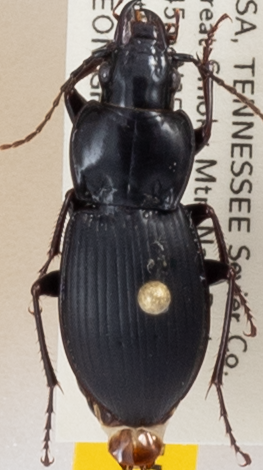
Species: Cyclotrachelus sigillatus
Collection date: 2019-09-17
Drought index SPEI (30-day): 0.17
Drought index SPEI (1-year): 2.09
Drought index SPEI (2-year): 2.09